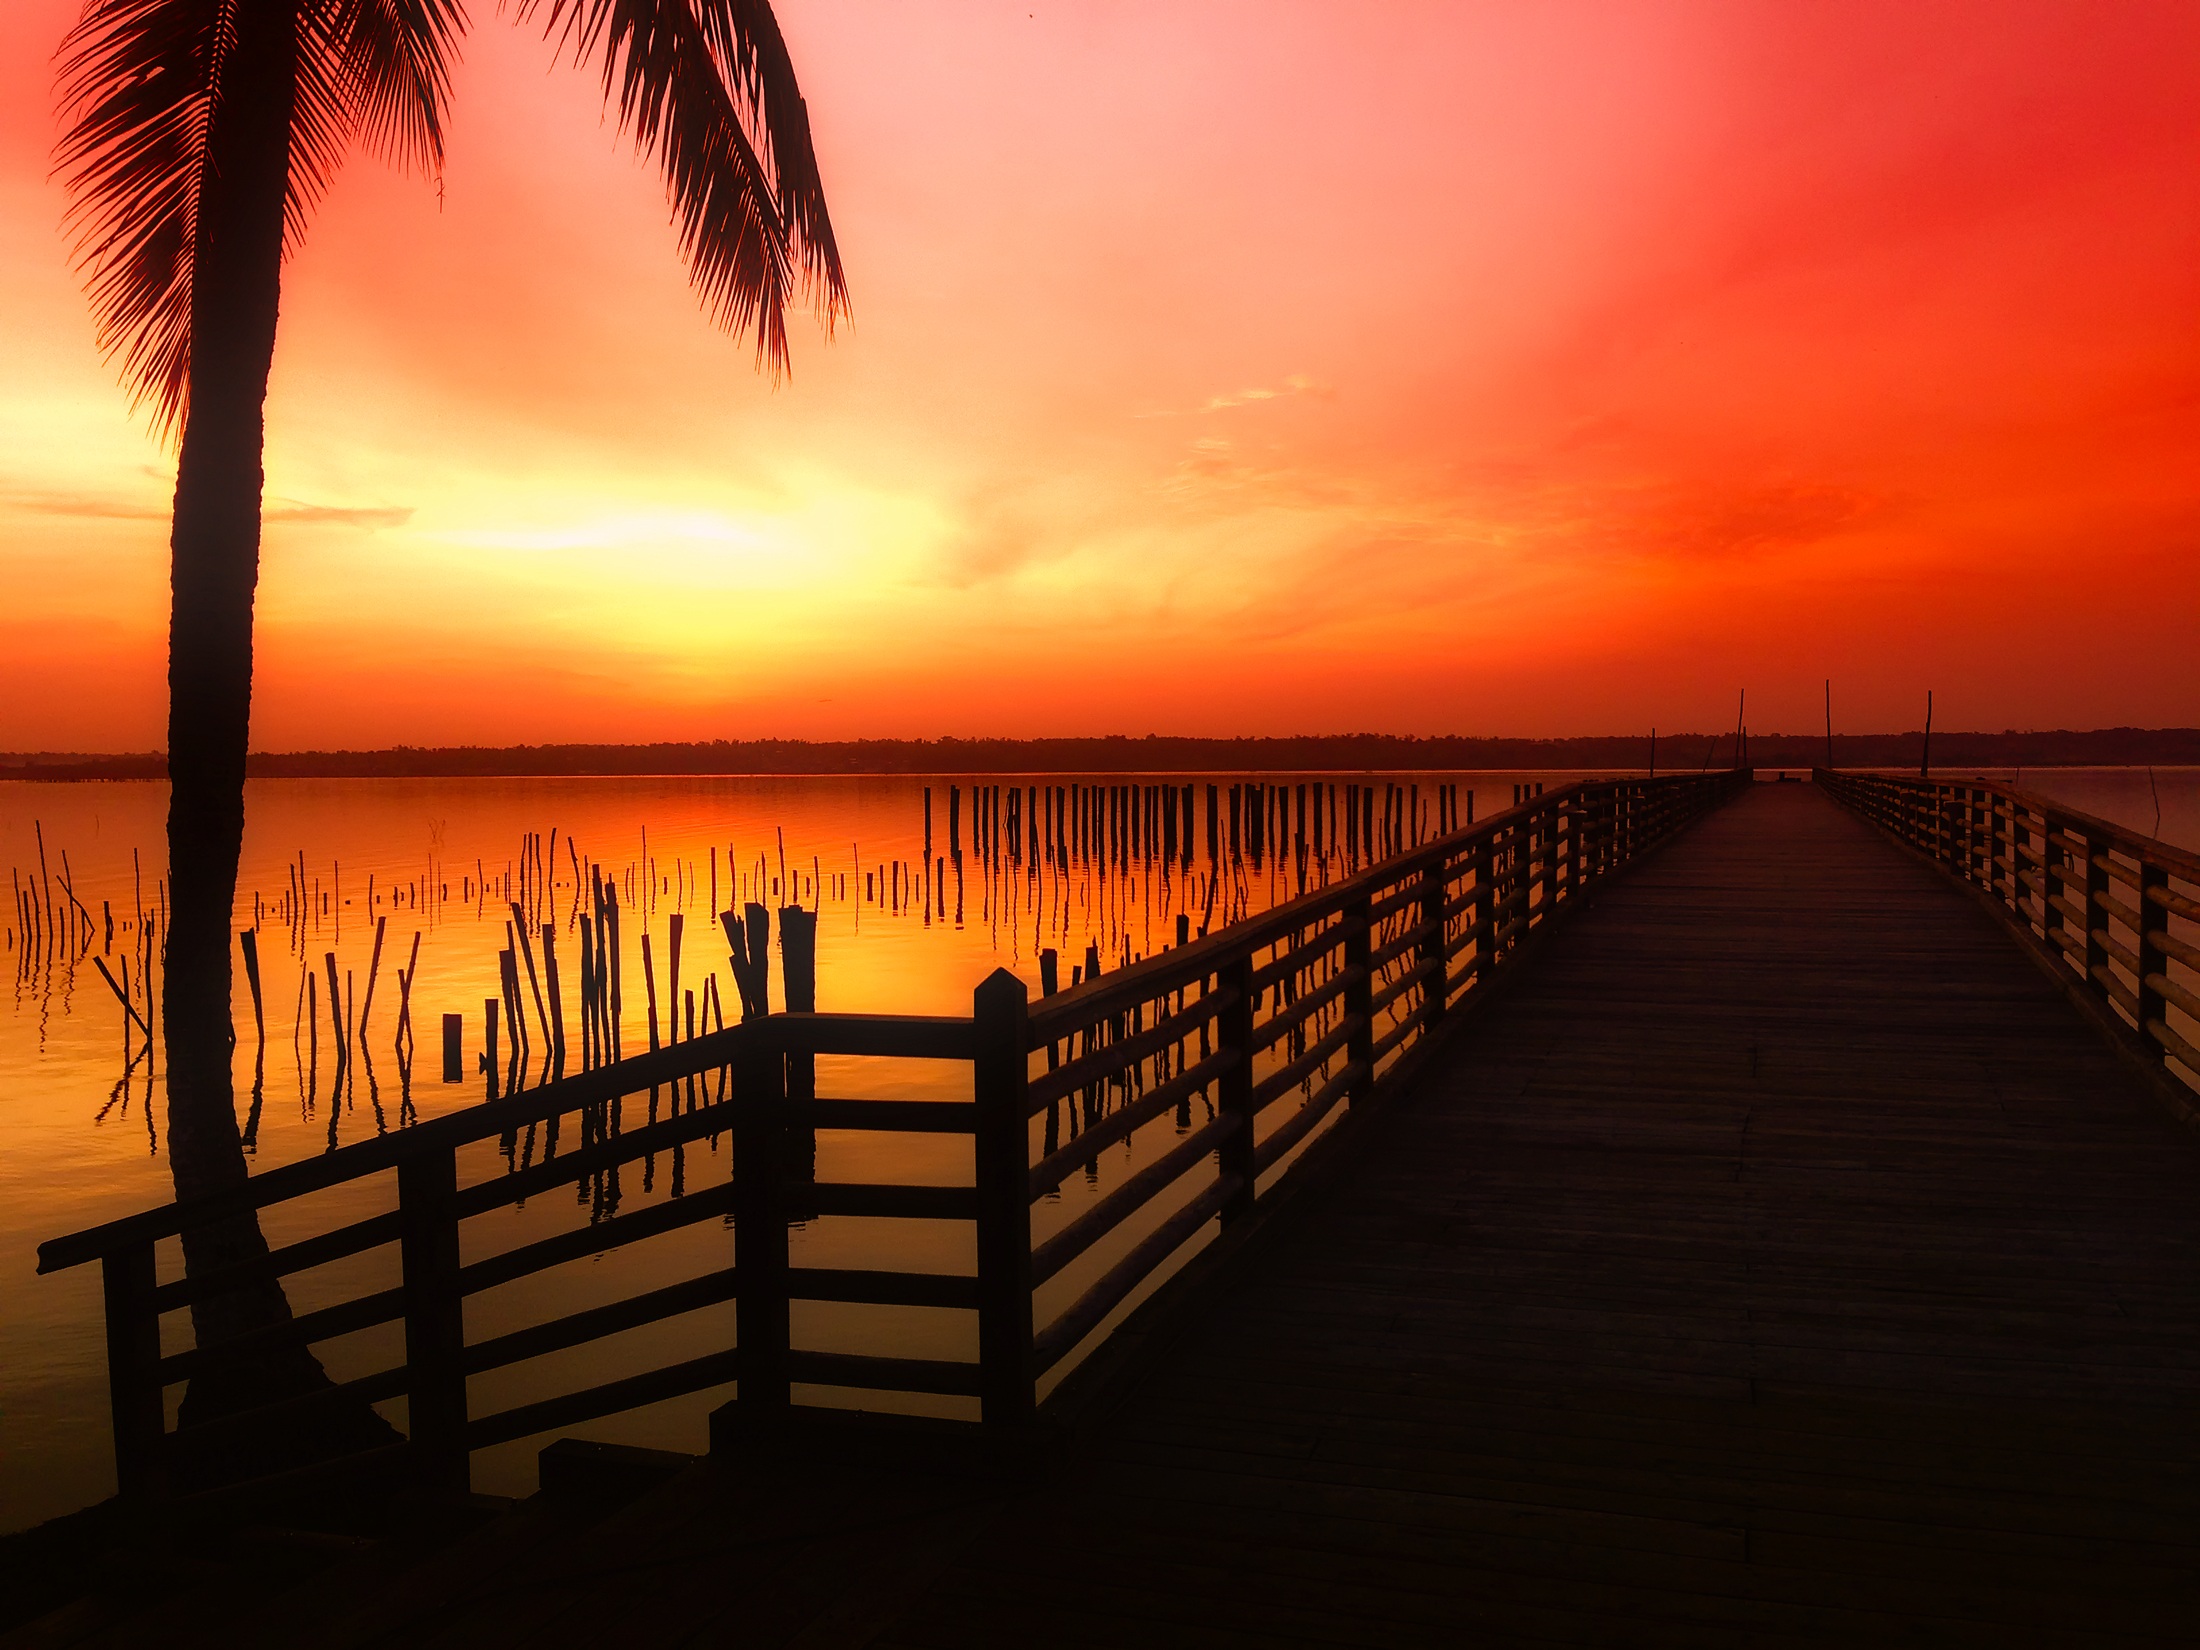
sea, water, nature, ocean, horizon, dock, sky, sun, sunrise, sunset, palm tree, morning, lake, dawn, pier, dusk, evening, tropical, calm, colorful, outdoors, hdr, clouds, colors, reflections, reeds, beautiful, silhouettes, tropics, benin, afterglow